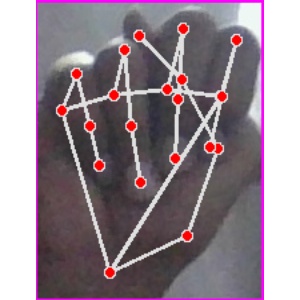
अक्षर: न